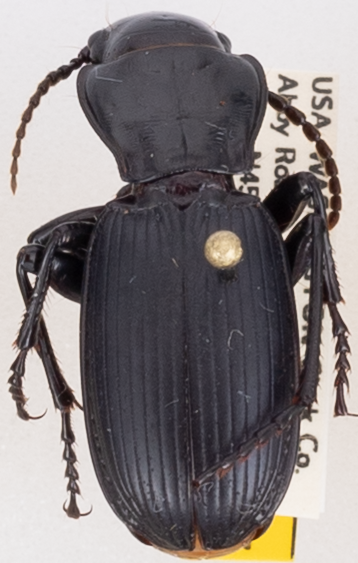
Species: Pterostichus lama
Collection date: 2018-08-07
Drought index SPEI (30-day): -2.09
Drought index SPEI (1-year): -0.62
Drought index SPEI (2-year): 0.71